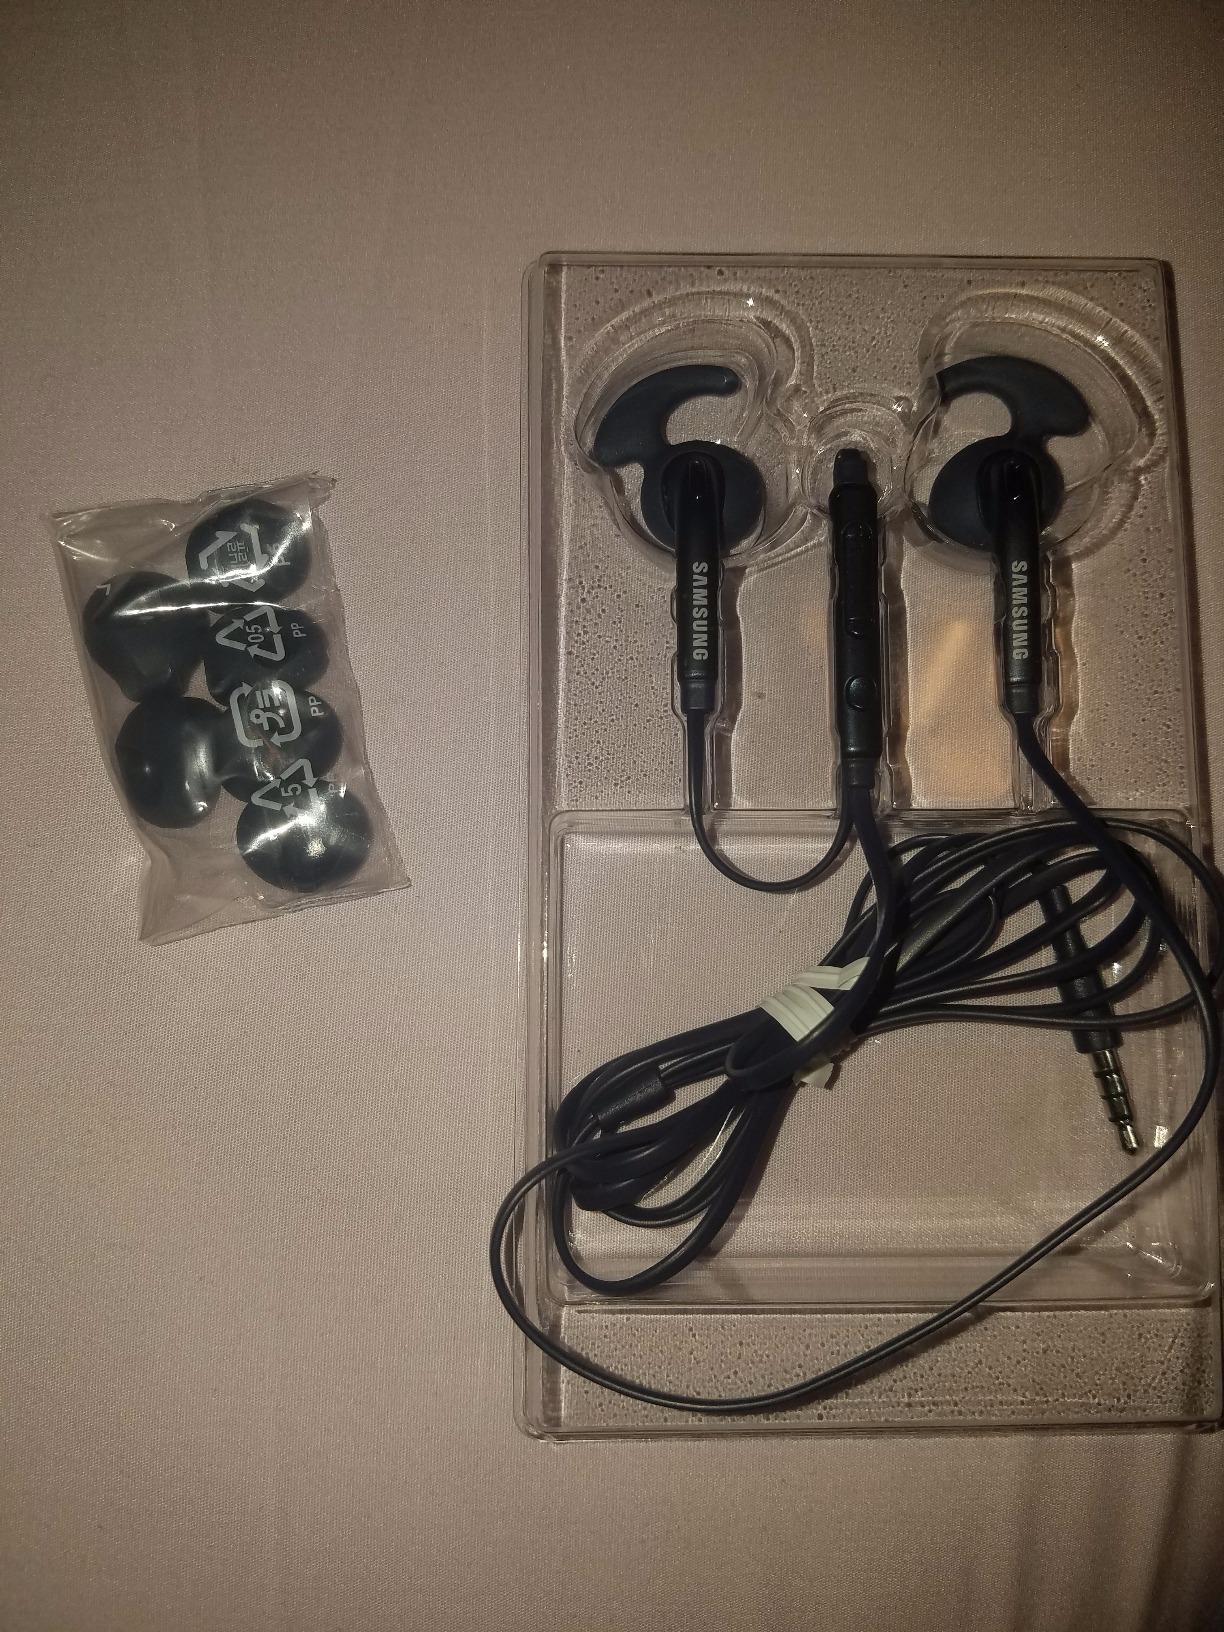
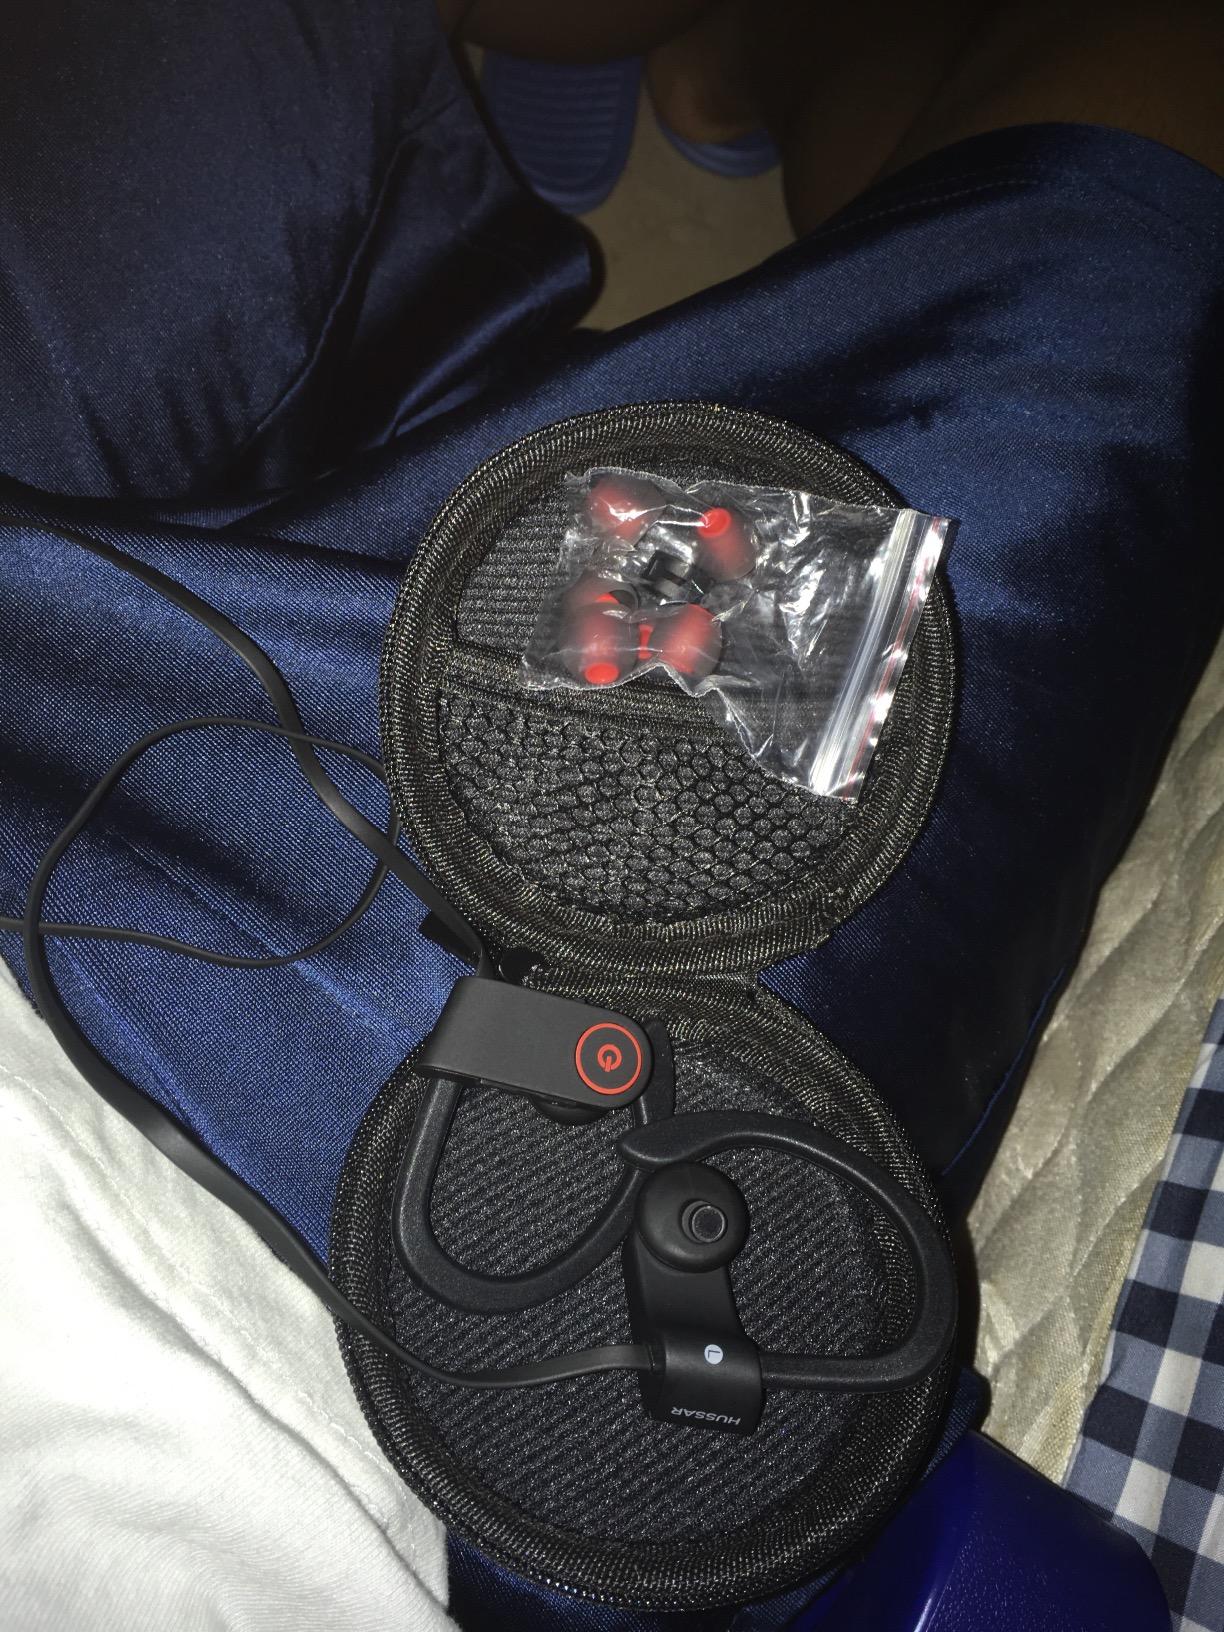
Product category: headphones
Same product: no